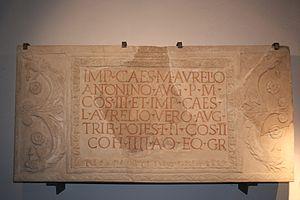
Le camp romain d’Obernburg est un camp fortifié romain situé au centre-ville d’Obernburg am Main, ville de l’arrondissement de Miltenberg en Basse-Franconie. Ce camp faisait partie de la ligne du Main du Limes de Germanie et est aujourd'hui entièrement recouvert d'édifices modernes. Le site archéologique a acquis un rayonnement inter-régional non seulement par les multiples inscriptions votives provenant pour la plupart de l’enceinte sacrée de la milice du camp, mais aussi par le nombre et l'importance des connaissances amassées sur les phases de construction successives de cette colonie.